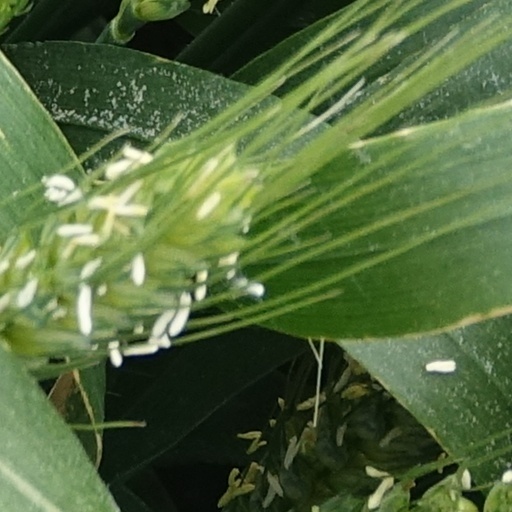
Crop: wheat